Oliventine Portuguese

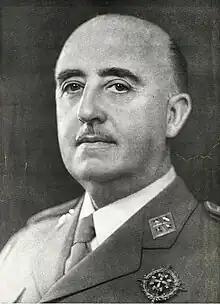
The "Generalissimo" Francisco Franco.

Throughout the 1940s and 1950s, with the implementation of Francoism and the policy of a monoglot Spain that persecuted all languages other than Castilian, the official state language, Portuguese, began to be frowned upon and lost prestige, becoming the language of the lower and uneducated classes. It was forbidden to speak Portuguese, Portuguese coats of arms were vandalized, and it was forbidden to pray to traditional Portuguese saints, such as Anthony of Padua.